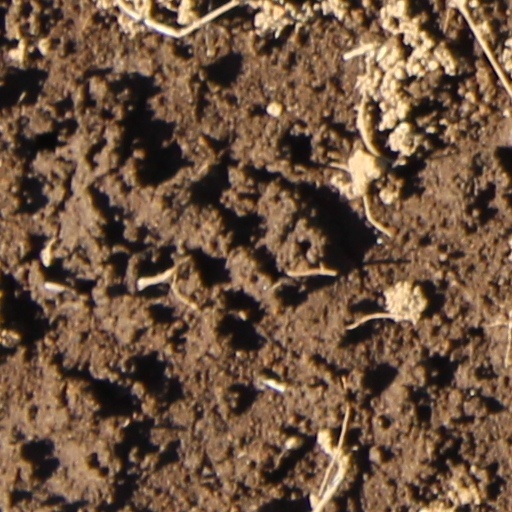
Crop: wheat